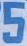
Number: 5